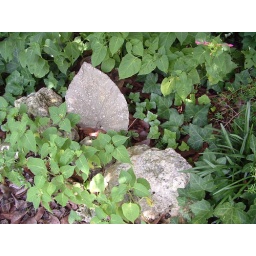
concrete leaf, slightly rubbed with a towel while still green, exposed some of the rocks in the crete